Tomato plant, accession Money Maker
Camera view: horizontal (90 deg, fisheye); turntable rotation: 30 degrees
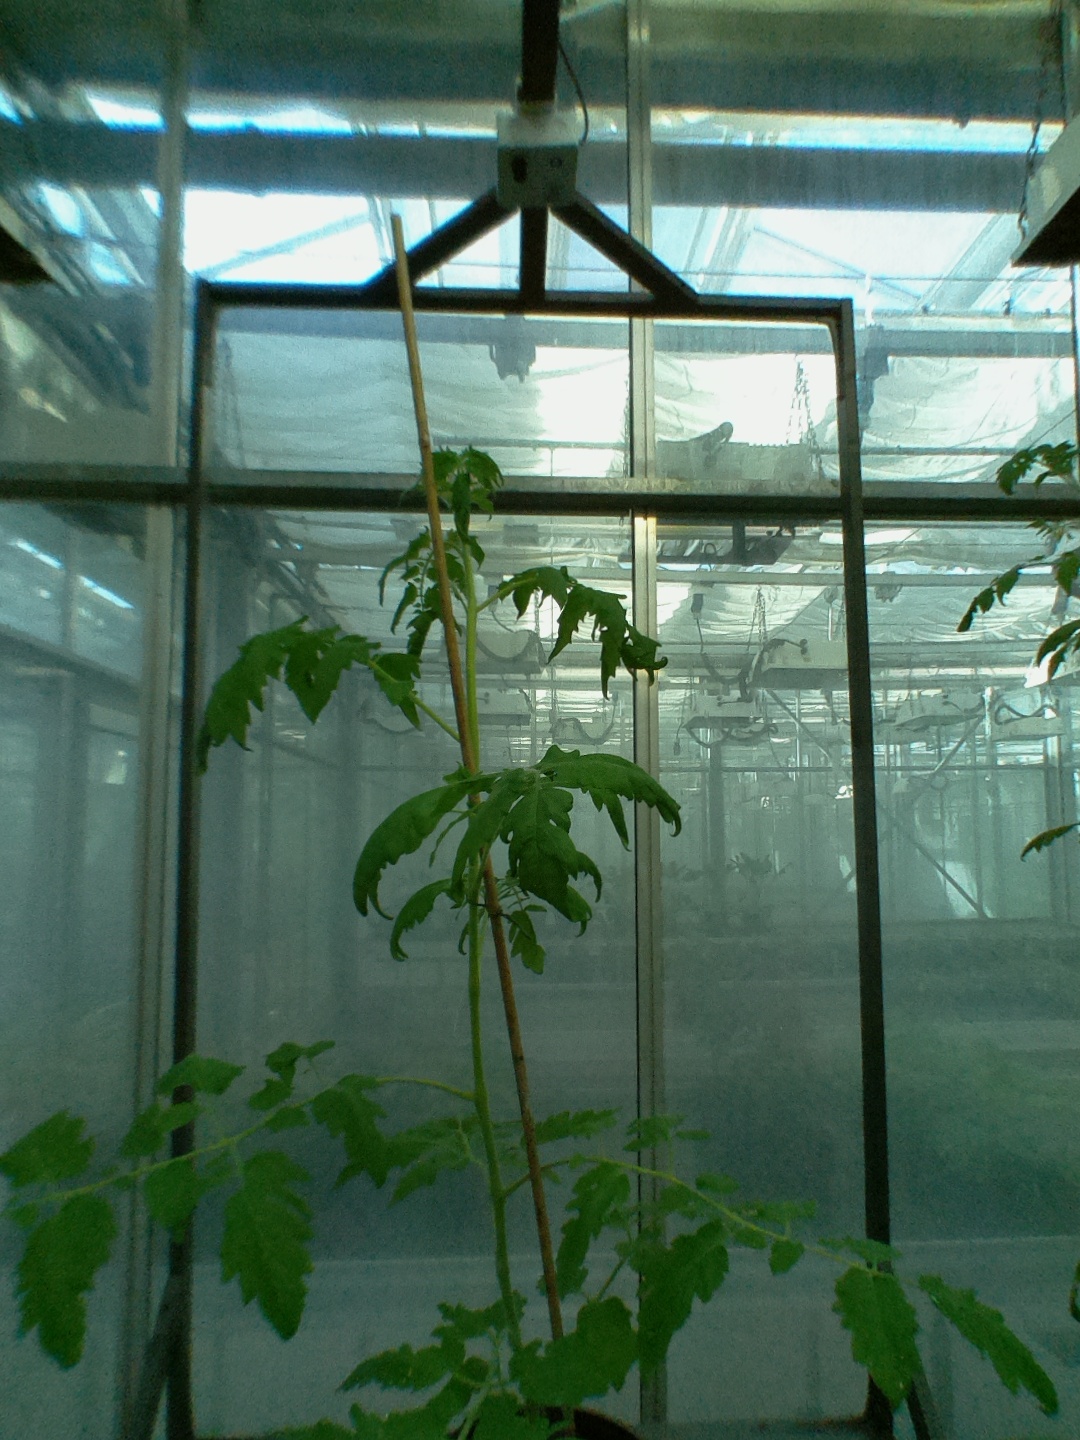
BBCH growth stage 53: 3 inflorescences visible